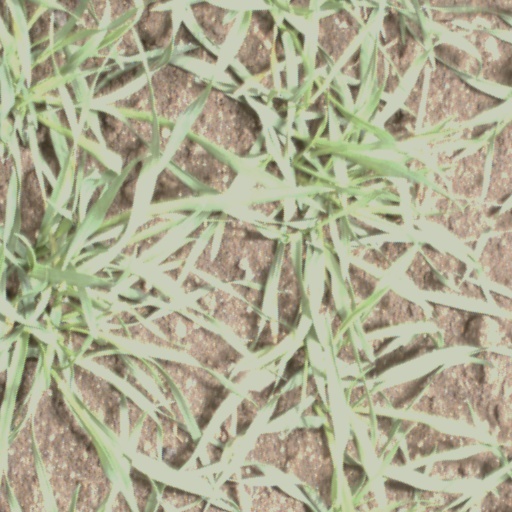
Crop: wheat